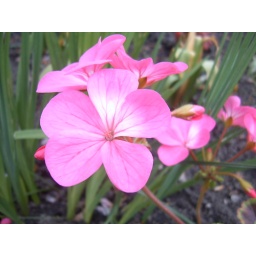
pink flower in garden